Kyme Priory

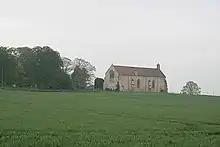
South Kyme Church - site of the Augustinian Priory of Kyme

Kyme Priory was a priory in South Kyme, Lincolnshire, England. What remains of the buildings are now part of Saint Mary and All Saints Church.